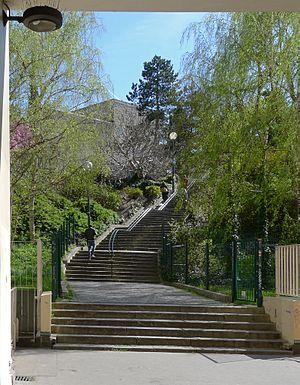
Rue Eugène-Atget - Paris XIII
La rue Eugène-Atget est une voie située dans le quartier de la Maison-Blanche du 13ᵉ arrondissement de Paris. Elle n'est pas ouverte à la circulation automobile.